Chicken Vesuvio

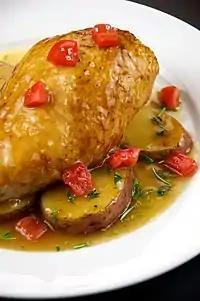
Chicken Vesuvio

Chicken Vesuvio, a specialty of Chicago, is an Italian-American dish made from chicken on the bone and wedges of potato sauteed with garlic, oregano, white wine, and olive oil, then baked until the chicken's skin becomes crisp. The casserole is often garnished with a few green peas for color, although some more modern variations may omit some of these.